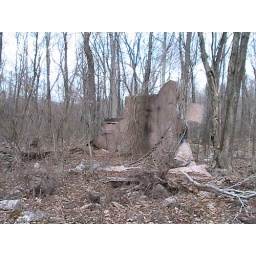
Jungle Habitat bike ride in West Milford, NJ. Old abandoned animal enclosure